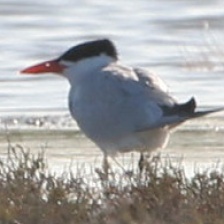
Species: CASPIAN TERN
Scientific name: HYDROPROGNE CASPIA